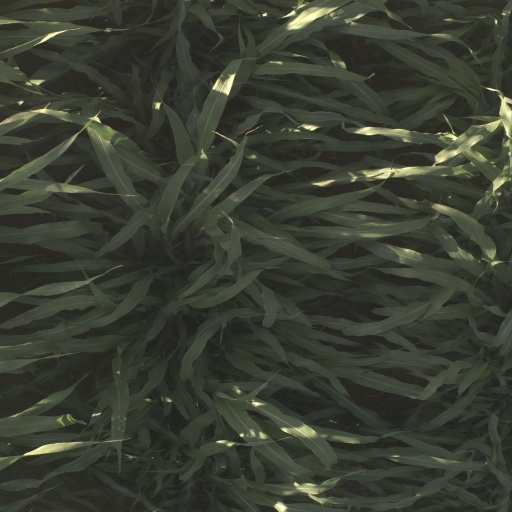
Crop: sorghum